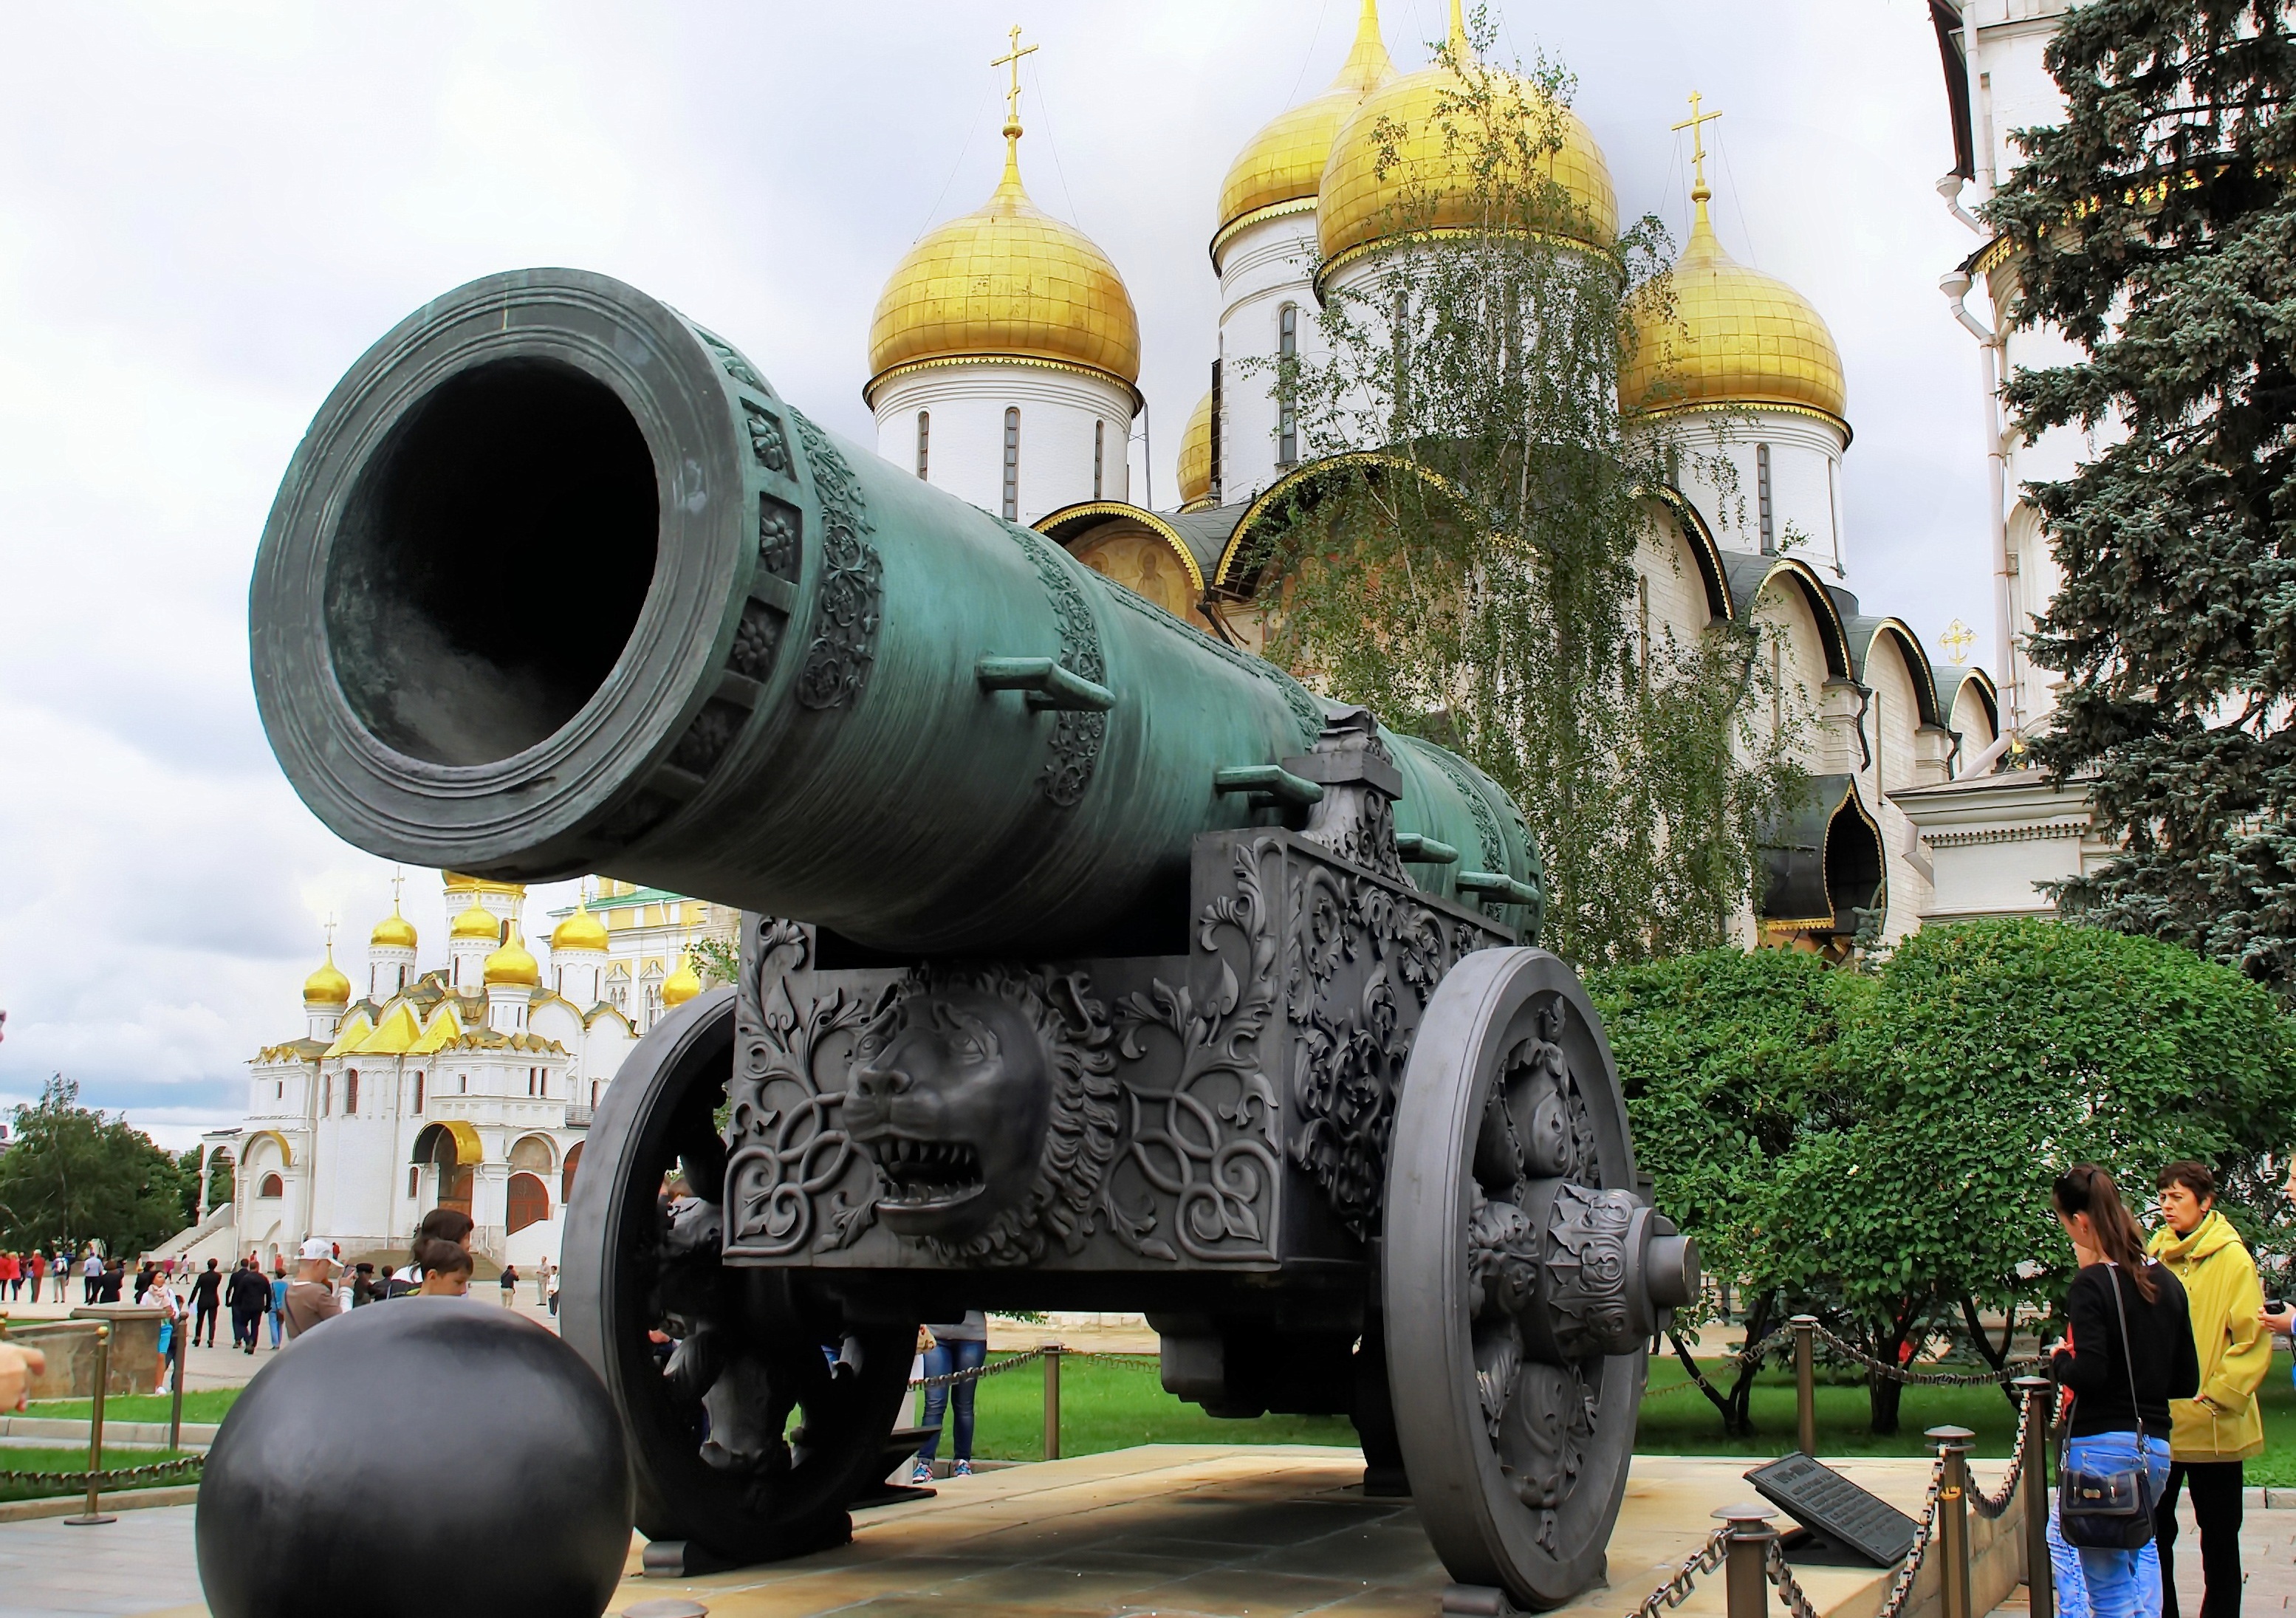
military, vehicle, canon, monster, cannon, moscow, russia, exhibition, kremlin, man made object, tatars